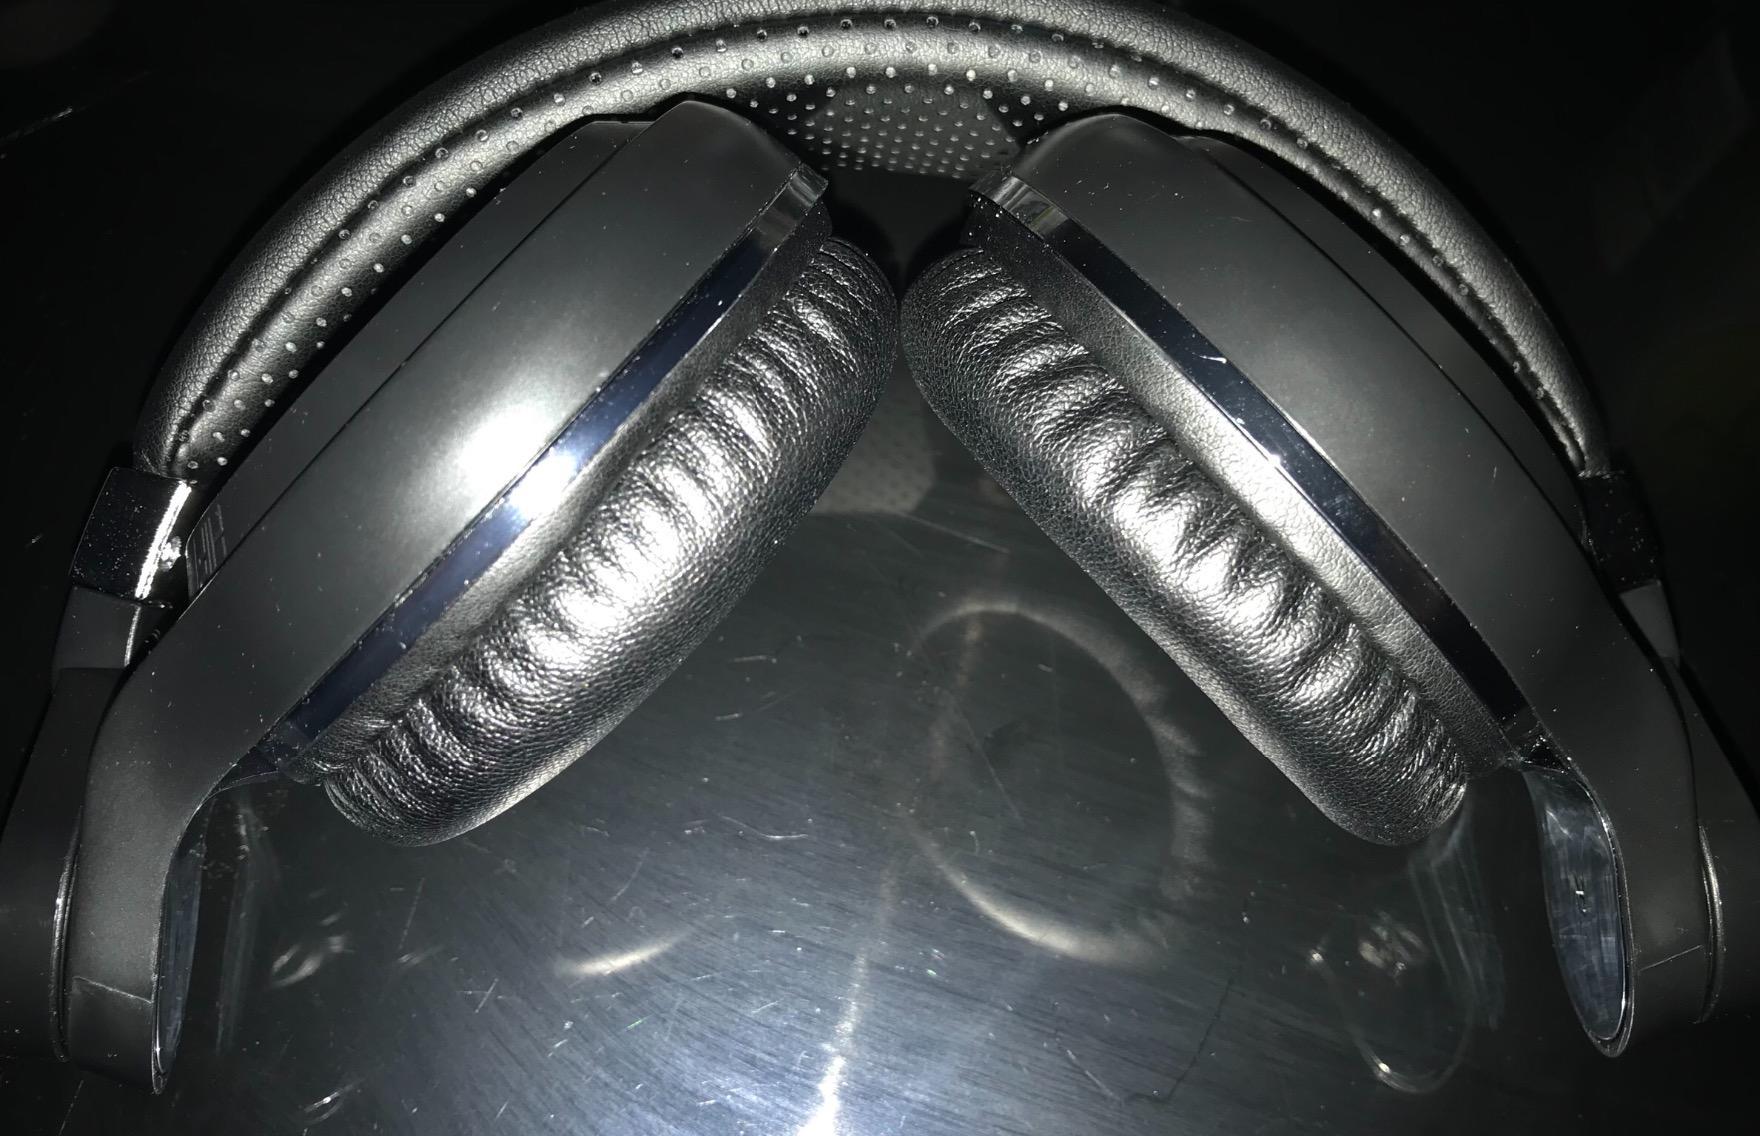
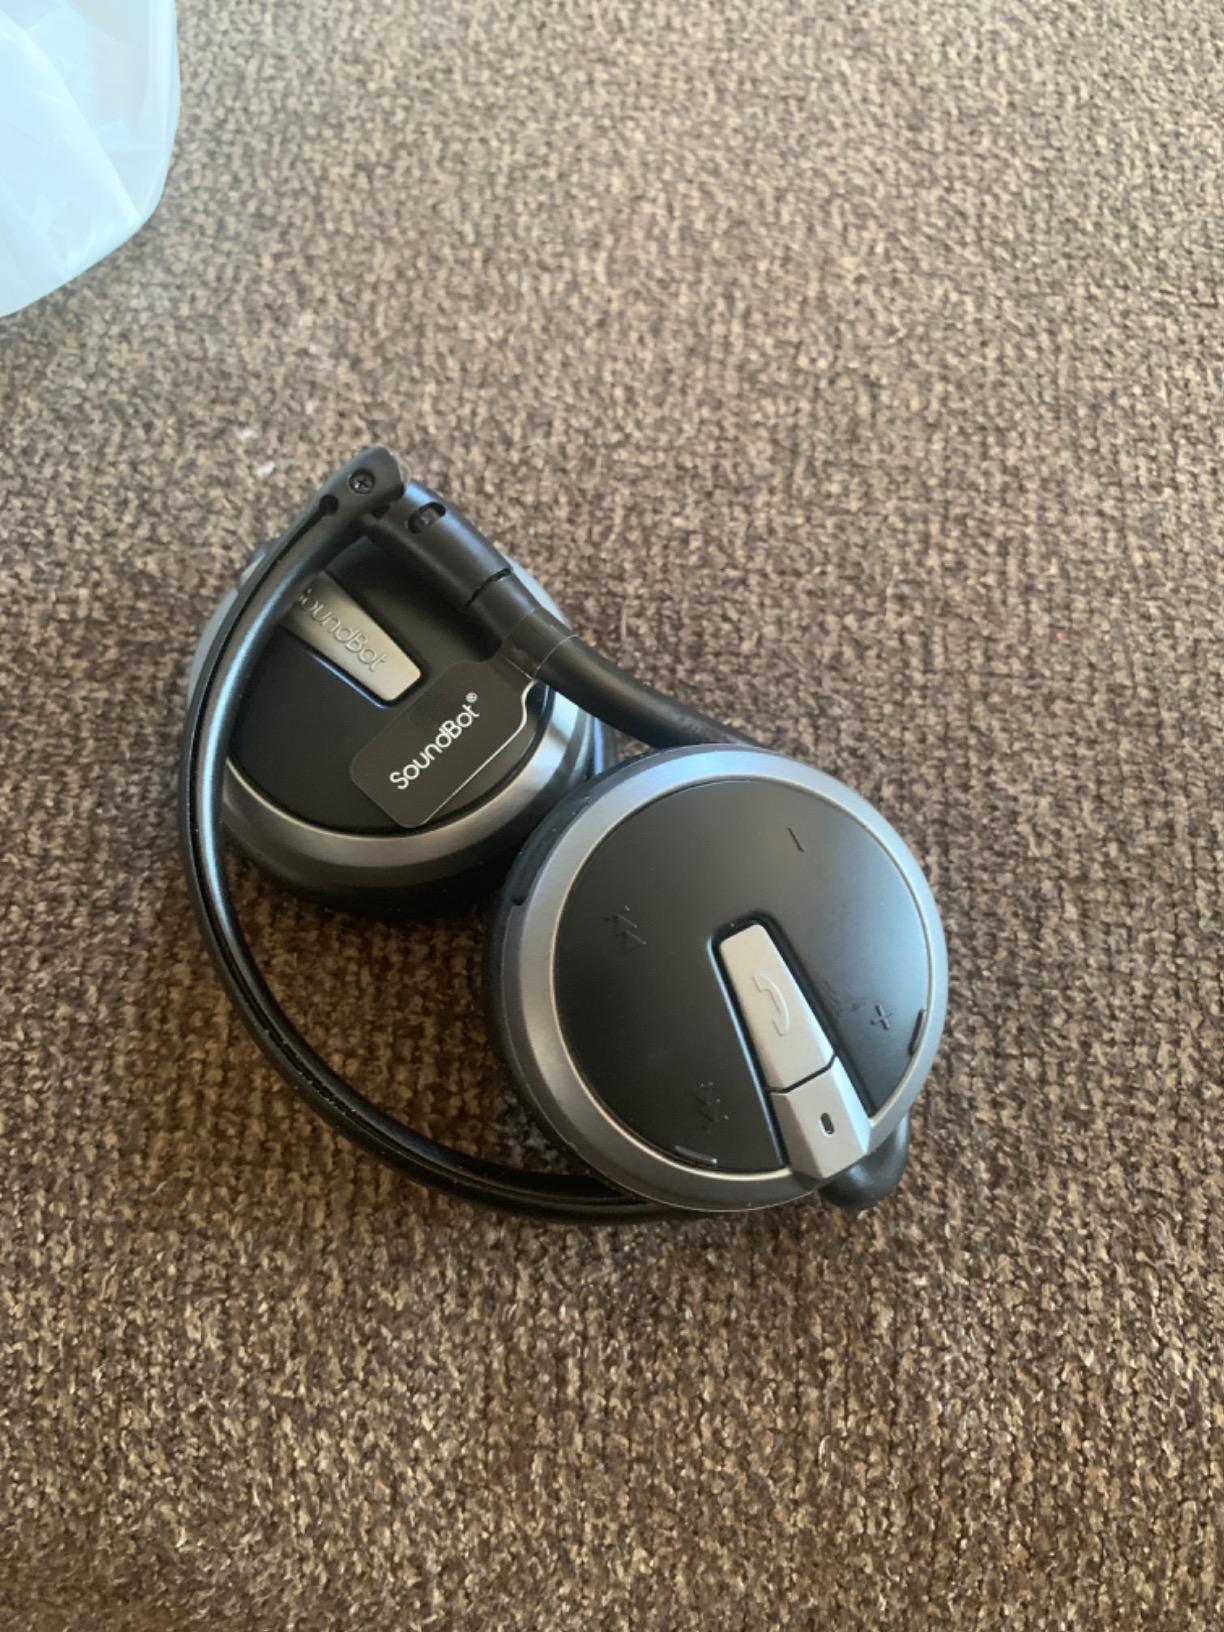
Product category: headphones
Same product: no